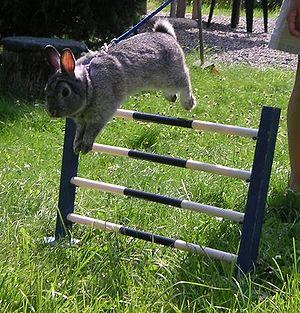
La cuniculture est l'élevage des lapins domestiques. Elle s'est développée à partir du Moyen Âge en Europe, mais n'a réellement pris son essor dans le monde que récemment. Elle a pour objet principal la production de viande, et parfois celle de poils ou de fourrure, voire l'approvisionnement de laboratoire en animaux pour leurs expérimentations. C'est également un élevage de loisir pour certains, qui présentent leurs animaux de race pure lors de foires et d'expositions. Depuis peu, le lapin est élevé aussi comme animal de compagnie.
Le lapin domestique est un lapin européen, qui a été domestiqué pour l'alimentation humaine en Europe occidentale, au Moyen Âge, une époque relativement récente comparée à d'autres animaux domestiques. Les lapins de clapier sont de petits mammifères herbivores qui diffèrent très peu de l'espèce souche, classée dans l'ordre des Lagomorphes, la famille des léporidés et le genre Oryctolagus. À l'origine, le Lapin européen est élevé en semi-liberté dans de vastes espaces clos comme « lapin de garenne », afin d'assurer notamment la production de laurices durant la période de carême. Depuis lors, de très nombreuses races de lapins ont été créées dans le cadre de l'élevage sélectif effectué par les humains, en fonction de l'usage auquel la cuniculture les destine. Au début du XXᵉ siècle on recense plus de 100 races de lapins domestiques.
Les lapins nains sont des lapins issus de la sélection au sein d'élevages des lapins de petite taille de race hermine. Comme tous les lapins domestiques ils sont tous issus du Lapin européen. Les races naines ont été créées pour l'agrément, comme animal de compagnie ou de concours. Ce sont des lapins pesant moins de 1,5 kg, souvent moins prolifiques et plus fragiles que les lapins ordinaires.